Night of Champions (2009)

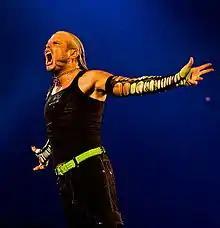
Jeff Hardy defeated CM Punk for the World Heavyweight Championship.

The main rivalry from SmackDown heading into Night of Champions was between CM Punk and Jeff Hardy in their conflict over the World Heavyweight Championship. One month prior to the show, at Extreme Rules, Punk invoked the guaranteed title match he earned by winning the Money in the Bank ladder match against Hardy; he defeated him, and won the World Heavyweight title, after Hardy had already defeated Edge in a ladder match to win the championship. Hardy received his rematch against Punk on the June 15 episode of "Raw" in a triple threat match also involving Edge, who Punk pinned to retain the title after Hardy had hit a Swanton Bomb on him. The two had constant confrontations in the following weeks over the legitimacy of Punk's reign before they met at The Bash in a match for the championship that saw Punk get disqualified for striking the referee, leading to Hardy attacking Punk for what he saw as dodging competition (a title cannot change hands on a disqualification). On the July 2 episode of "WWE Superstars", it came to light that Punk had suffered a storyline eye injury. Punk's rebuttal to Hardy's accusation was that he struck the referee due to his inability to clearly see a target. To clear up any dispute on to who the rightful champion was, SmackDown general manager, Theodore Long, announced another match for the World Heavyweight Championship between the two at Night of Champions, which was accepted by both competitors.